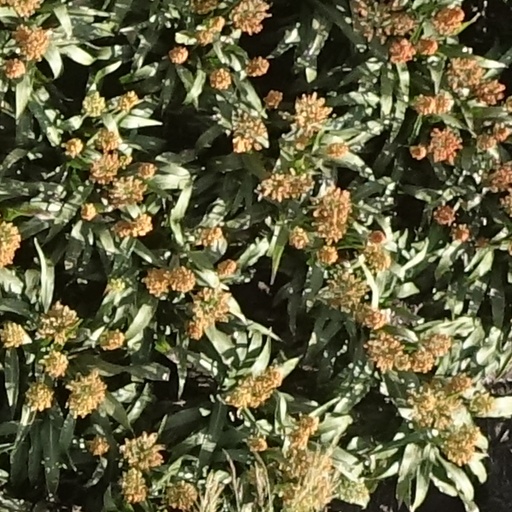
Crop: sorghum